Eric Butorac

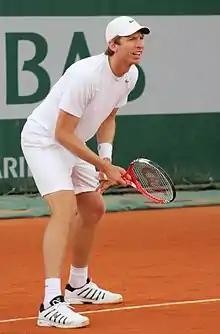
Butorac at the 2013 French Open

Eric Butorac (born May 22, 1981), nicknamed Booty, is an American retired professional tennis player. He was a doubles specialist, and for a period of approximately six years was the No. 3 ranked American doubles player. His best result was reaching the 2014 Australian Open finals with partner Raven Klaasen. Their run to the final included a victory over the World No. 1 team of Bob and Mike Bryan.